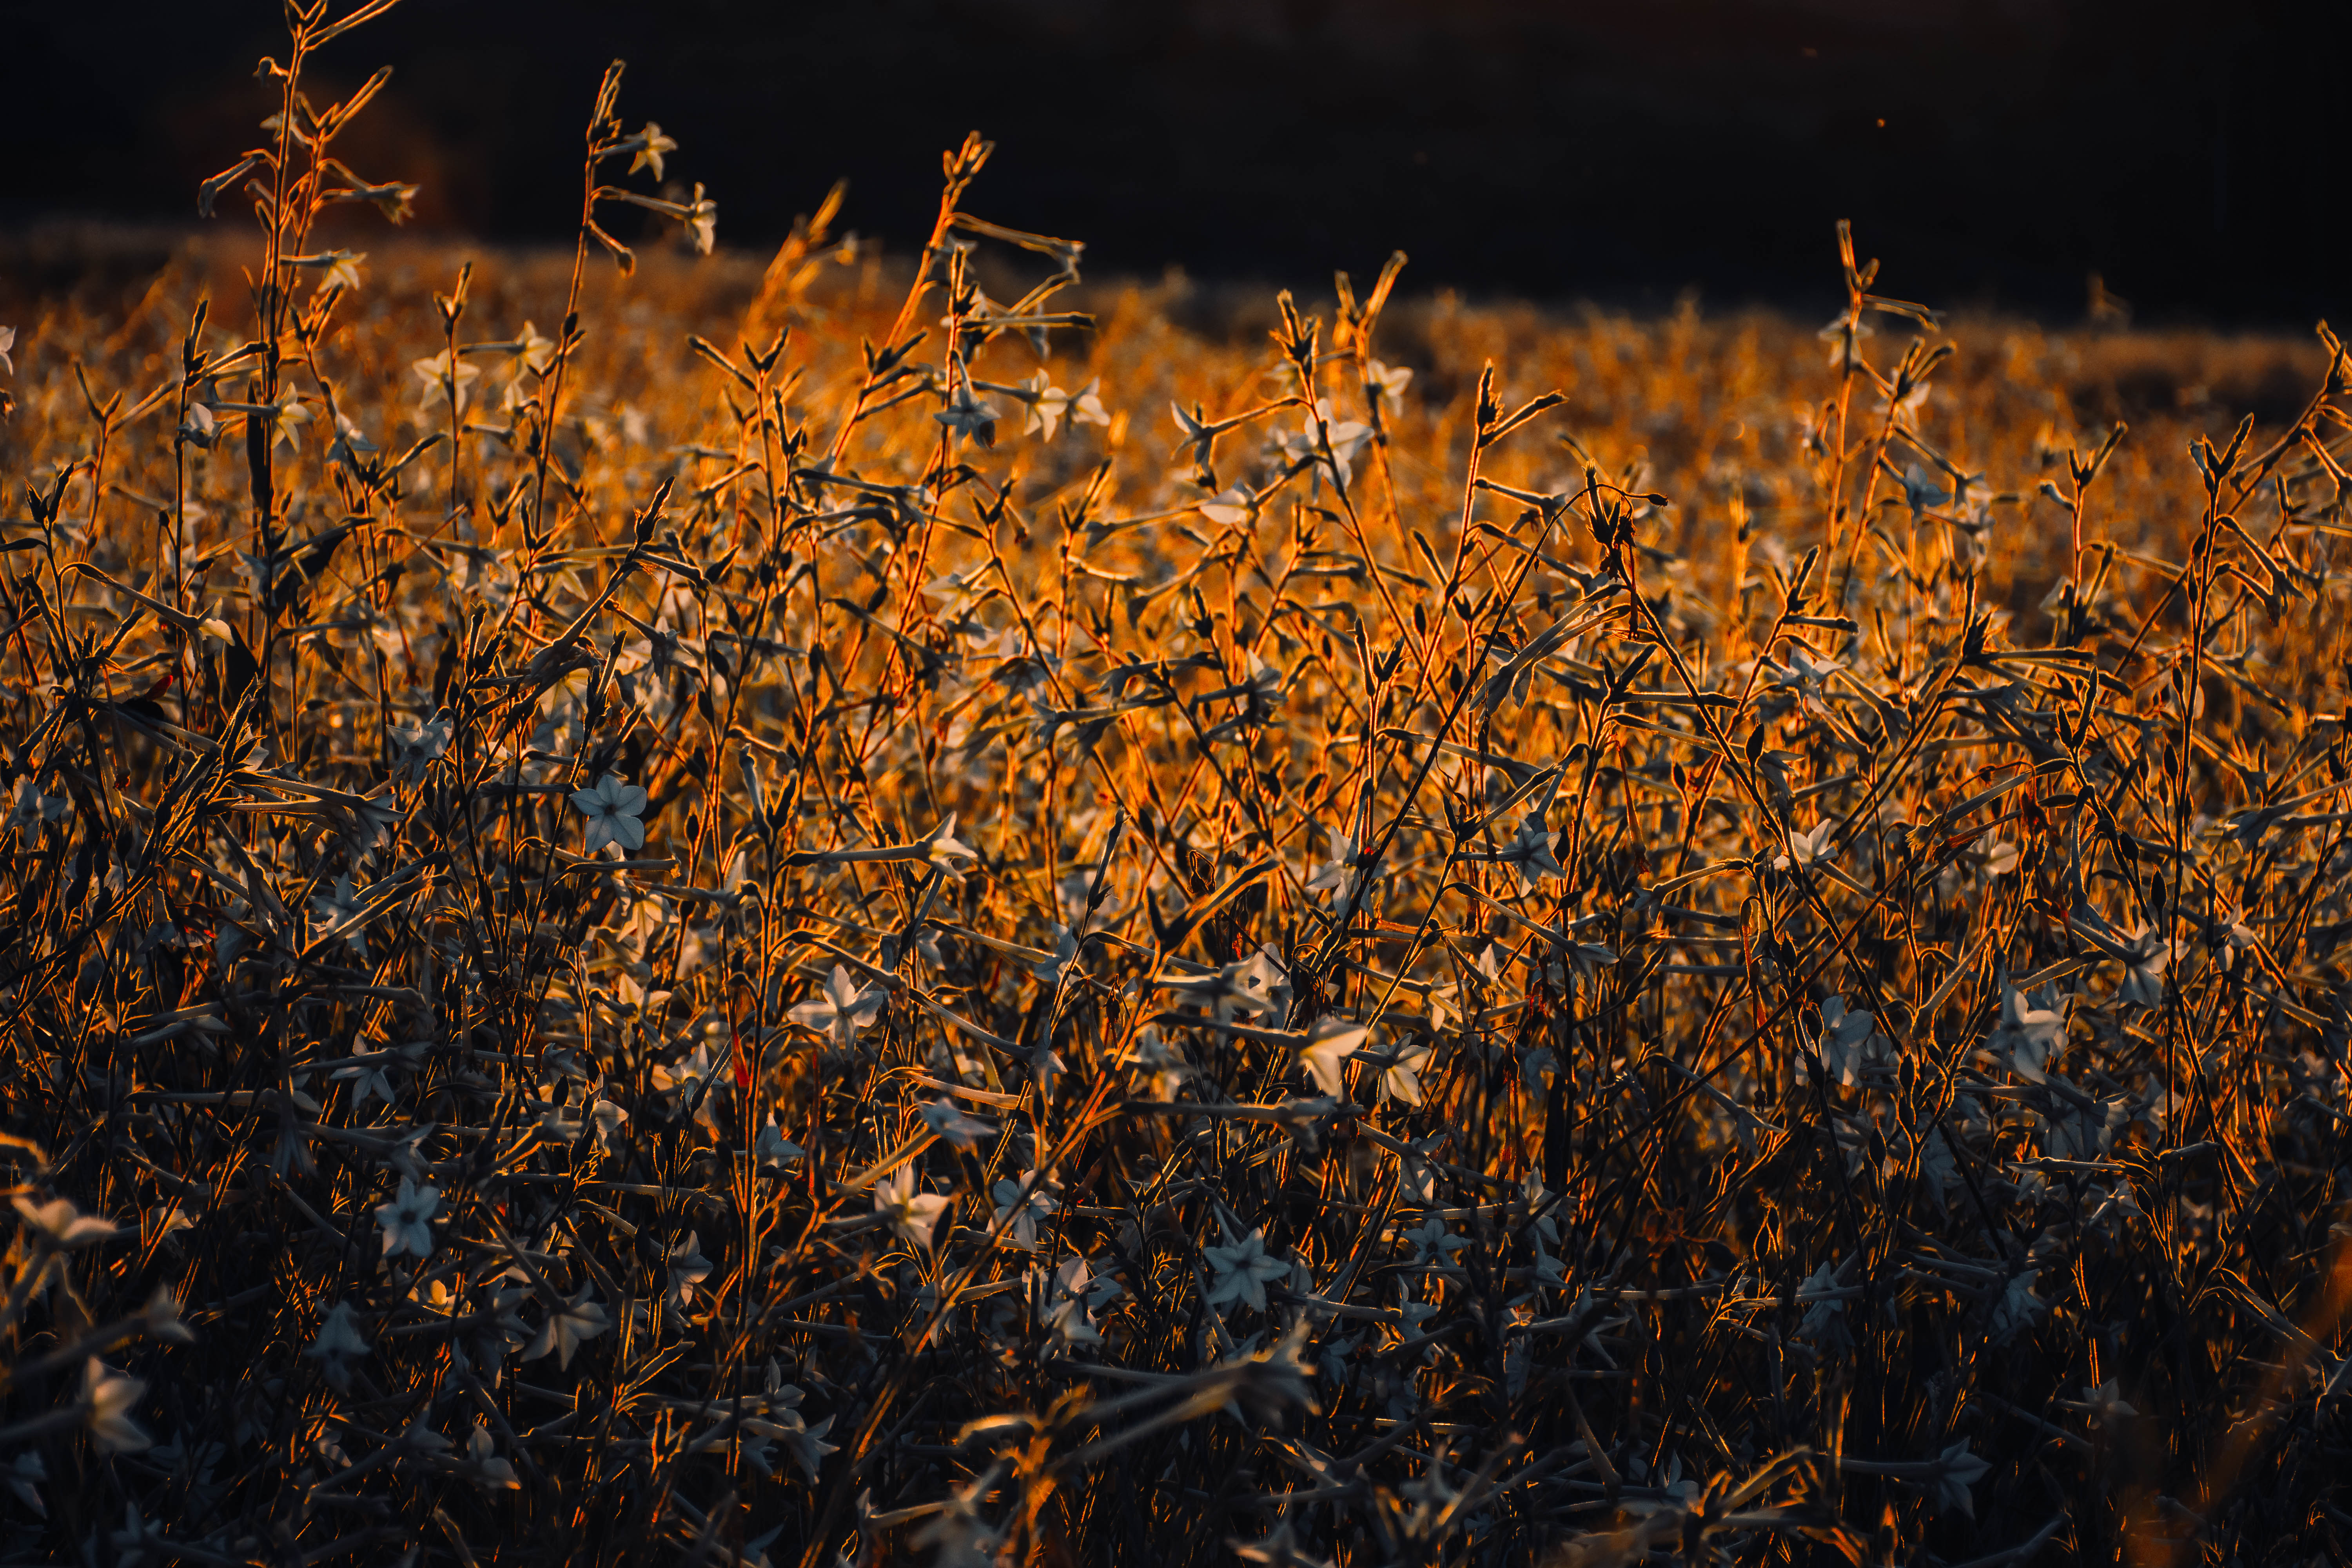
sunset, field, nature, landscape, sky, grass, flower, sun, countryside, green, sunshine, calm, horizon, hill, yellow, peaceful, colorful, vegetation, leaf, orange, natural landscape, plant, grass family, branch, tree, plant stem, prairie, twig, autumn, sunlight, wildlife, meadow, crop, night, grassland, shrub, wildflower